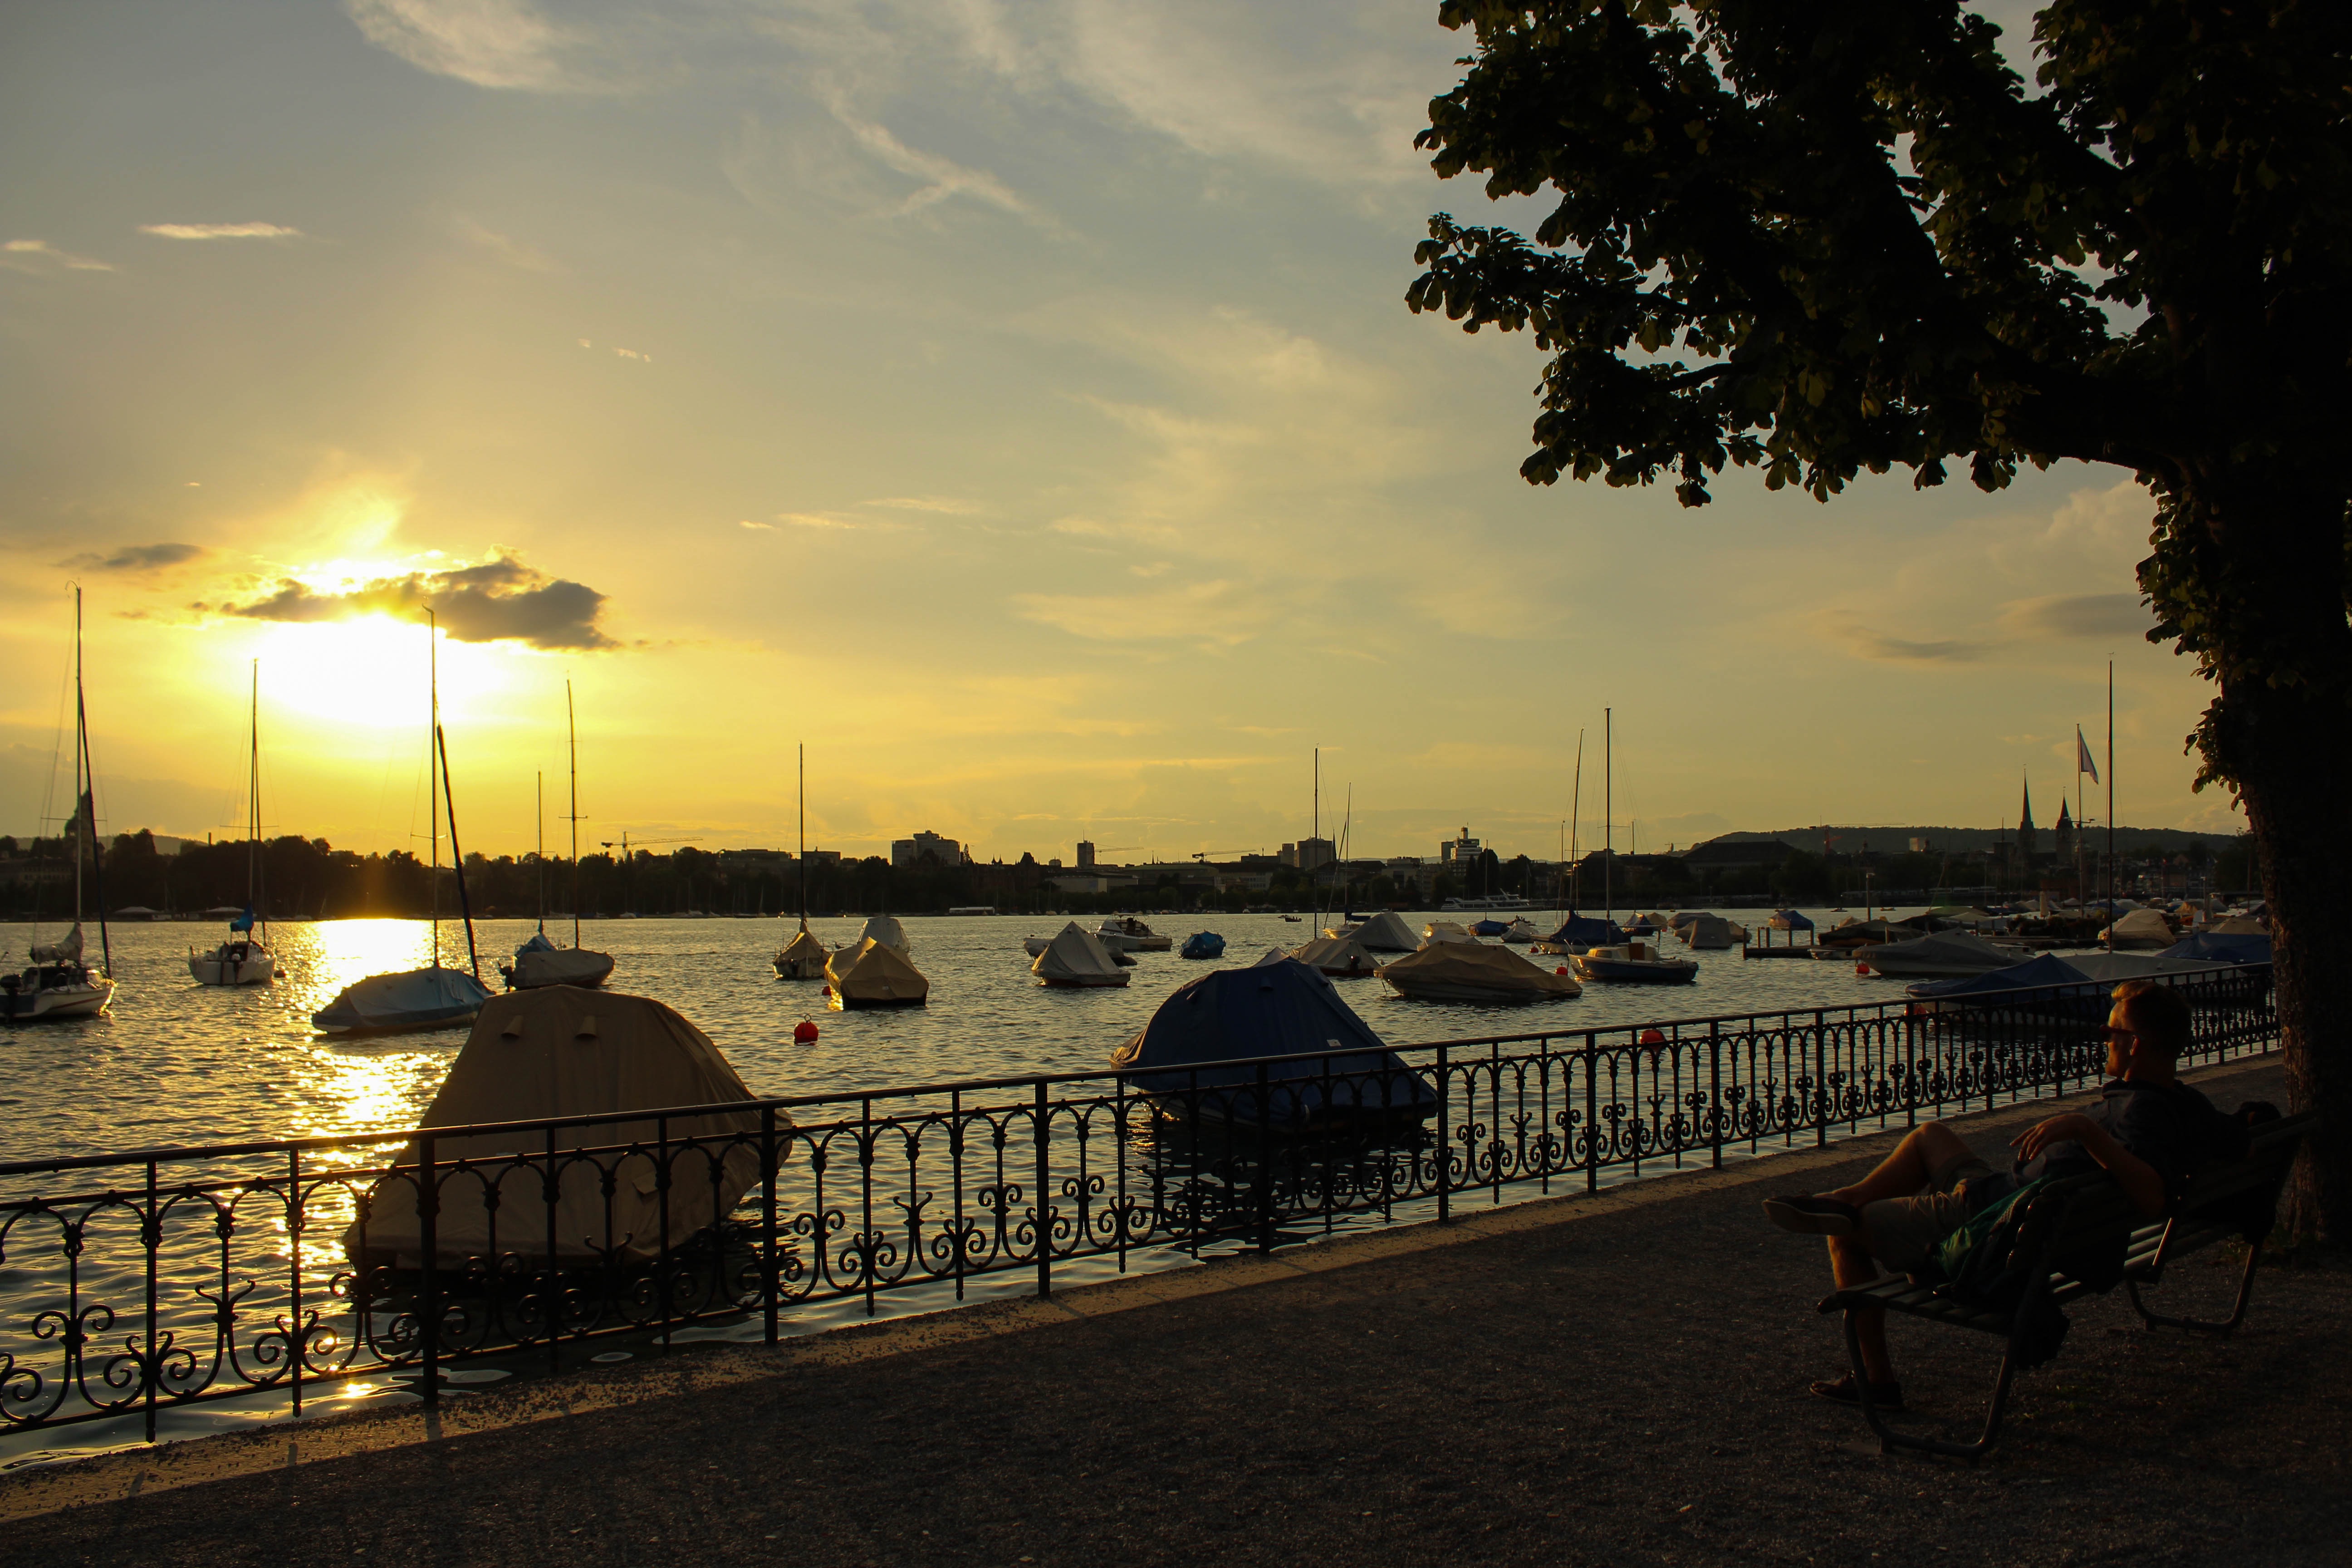
beach, sea, coast, dock, sunset, night, morning, dawn, pier, walkway, dusk, evening, reflection, vehicle, waterway, body of water